Charles Clifford (photographer)

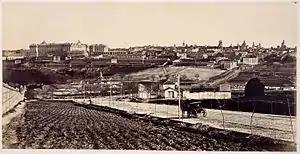
"Madrid visto desde el oeste", Charles Clifford, c. 1860

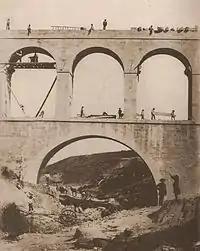
"Obras del Canal de Isabel II: Acueducto de la Sima", Charles Clifford, 1855

Charles Clifford (Wales, Madrid, 1 January 1863) was a Welsh photographer based mainly in Spain.